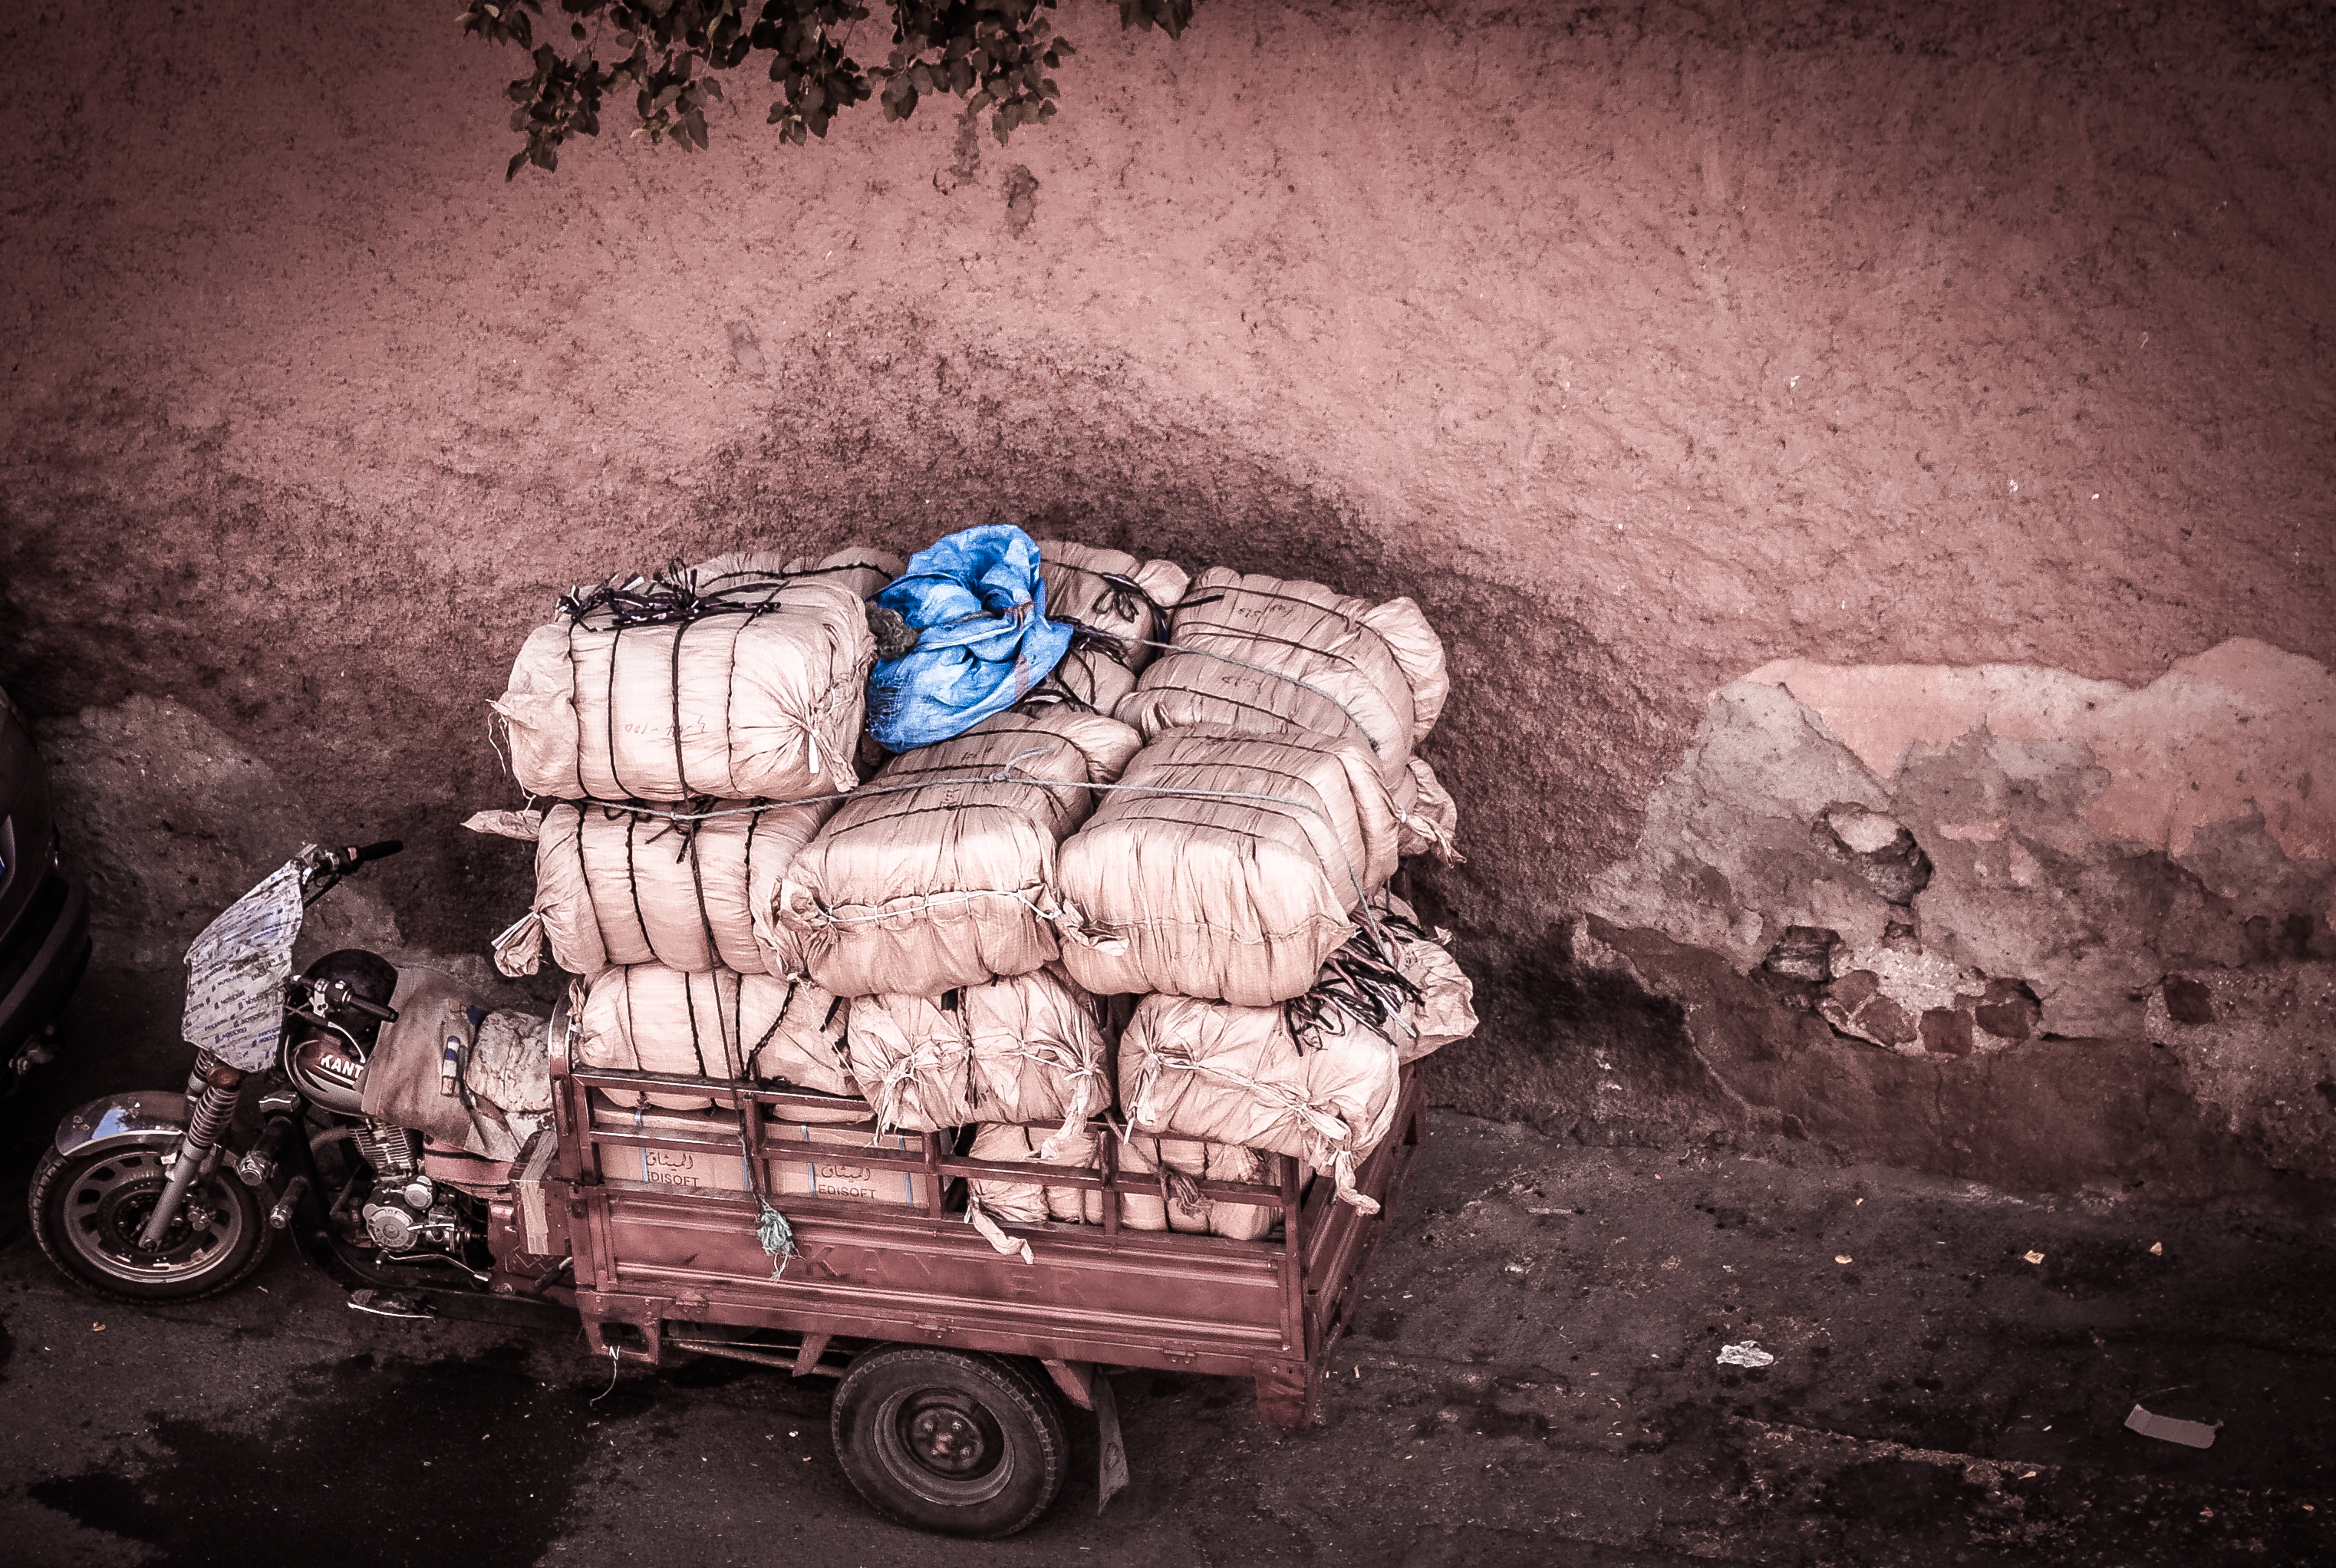
photography, vehicle, motorcycle, color, darkness, art, photograph, image, goods, truck trike